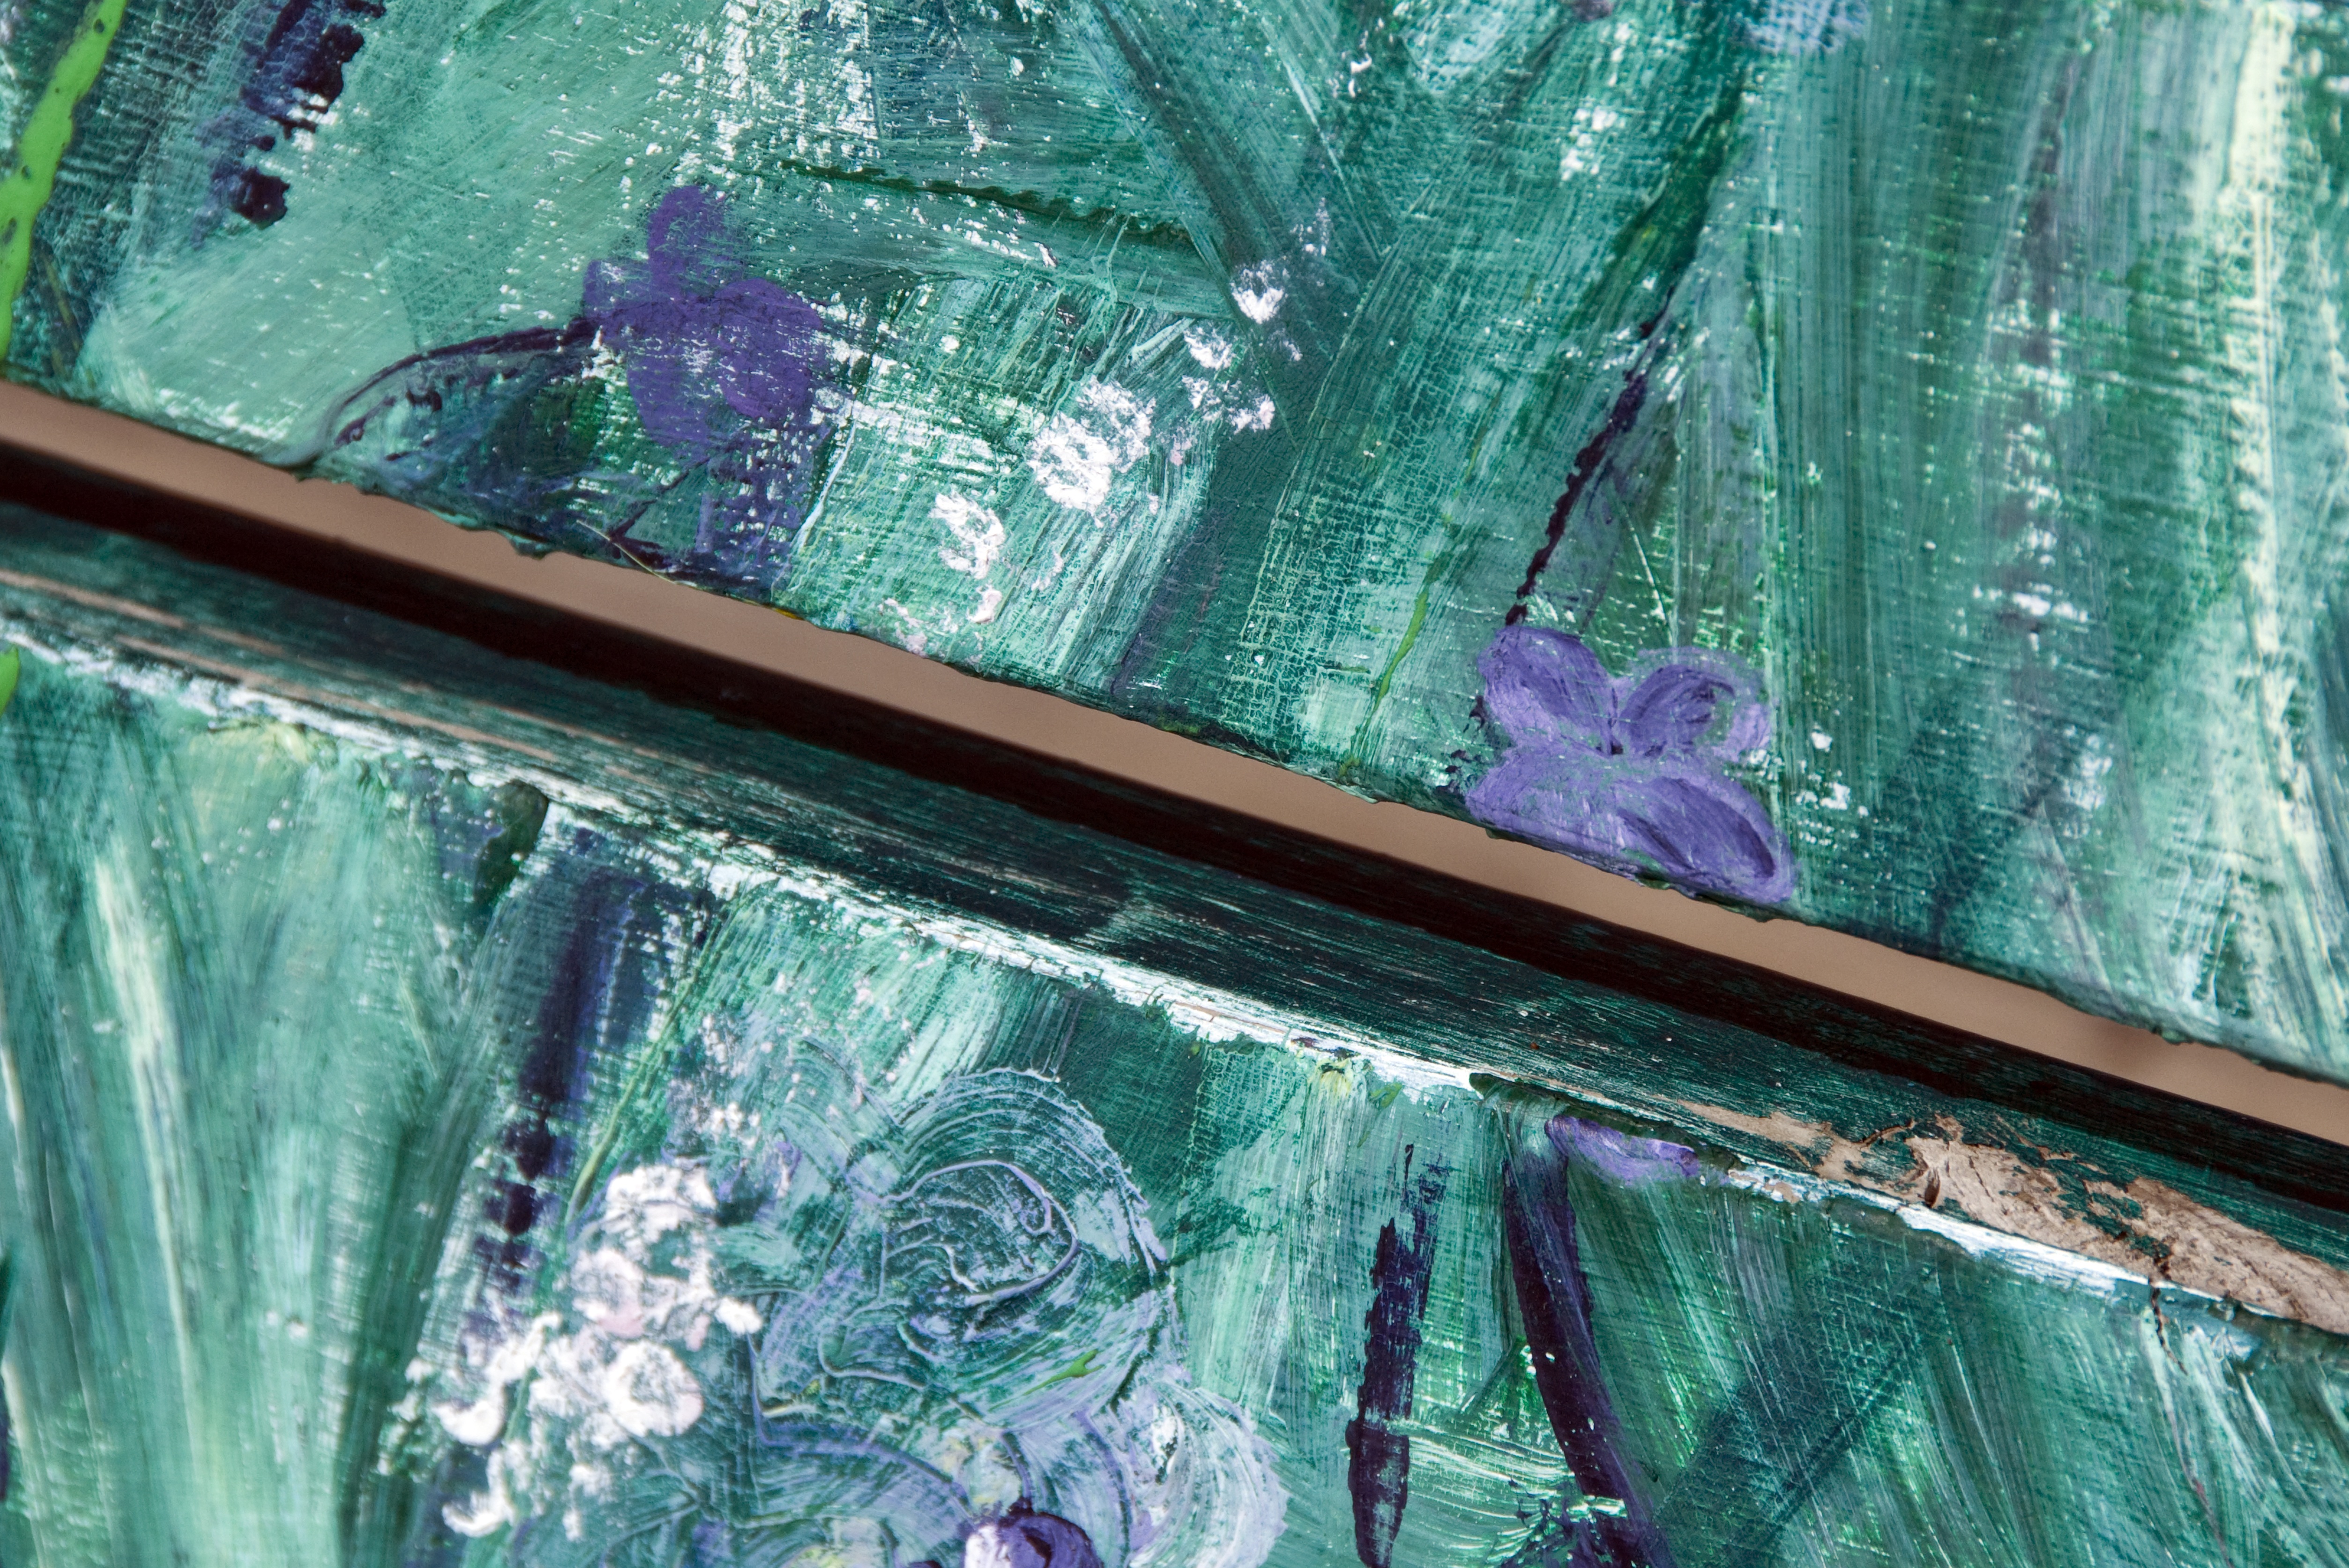
water, abstract, bench, texture, leaf, chair, seat, window, glass, ice, pattern, green, blue, design